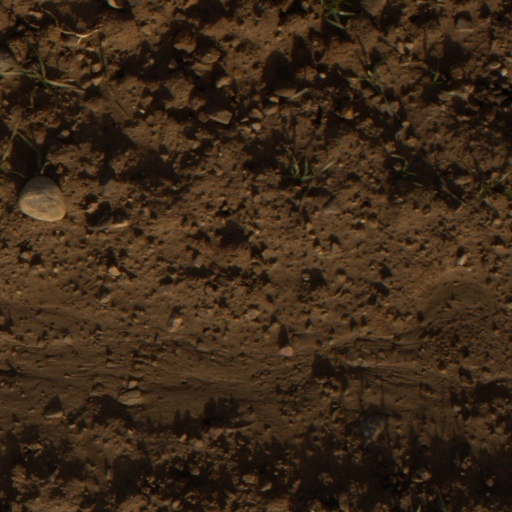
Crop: wheat